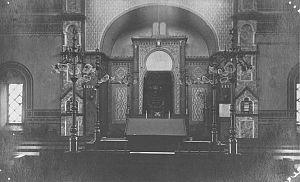
La synagogue de Bad Homburg, inaugurée en 1866, a été détruite en 1938 lors de la Nuit de Cristal comme la plupart des autres lieux de culte juifs en Allemagne.